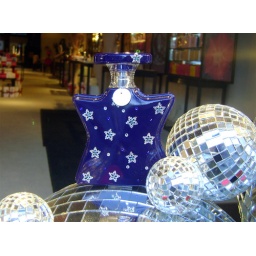
Bond No. 9 perfume bottle in the window of their Bond St store